205 series

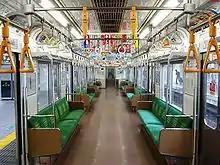
Interior of a Keiyo Line 205–0 series 4-door car in June 2008

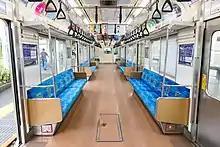
Interior of 205–1000 series in June 2018

The 205 series was designed in 1982 as a cheap-to-produce train that could complement the 201 series sets which were considered to be expensive to produce due to the latter's thyristor chopper-controlled traction systems. The first set entered service on the Yamanote Line on 1985. It was originally built with resistor-controlled traction systems, which were cheaper to produce than the typical thyristor chopper-controlled, but this was somewhat dated technology due to the advent of variable-frequency drives which had just started being used around this time. It uses a traditional design with an unpainted stainless steel body very much like most trains of the period. Each set has a different colour scheme to indicate which area the sets serve.